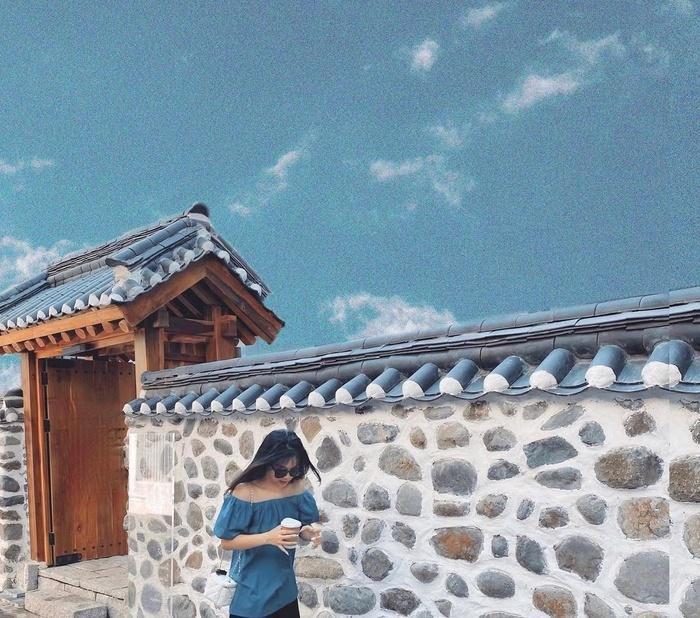
cô gái đang bước đi dọc theo cái tường rào